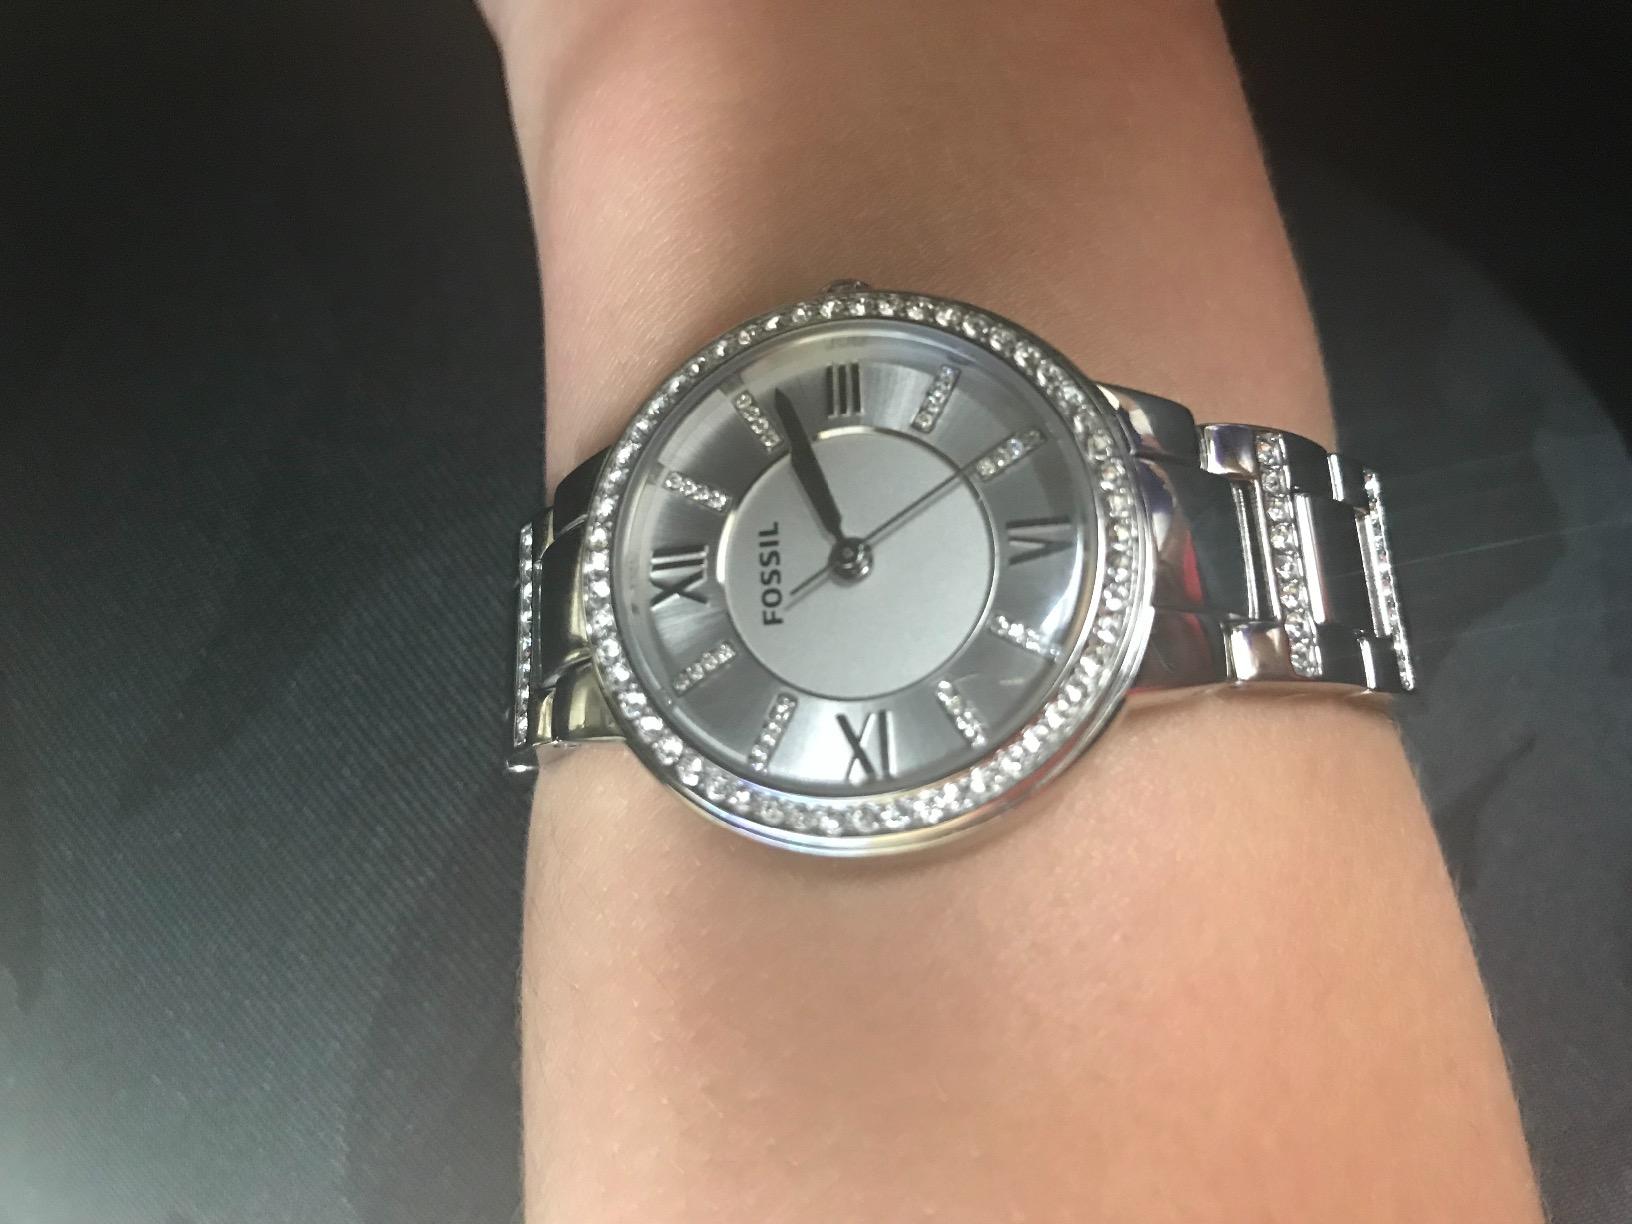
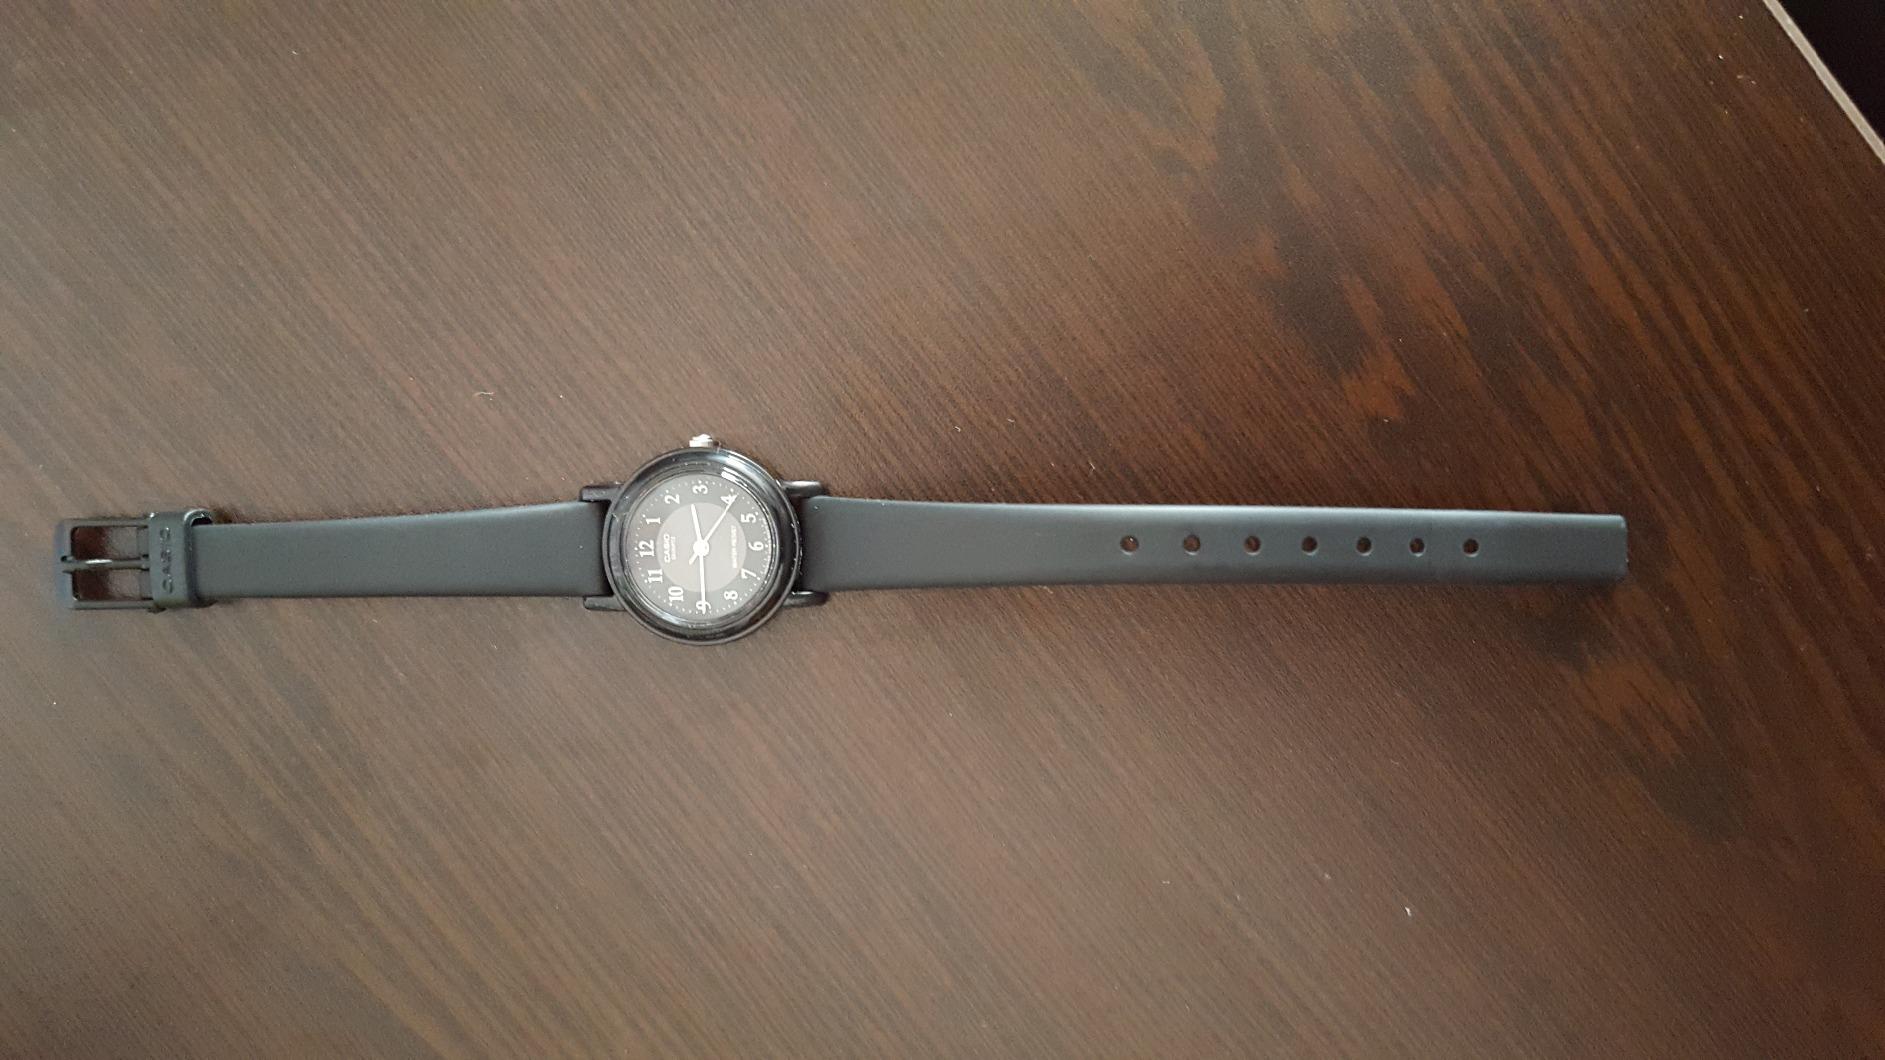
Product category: accessories_watch
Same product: no